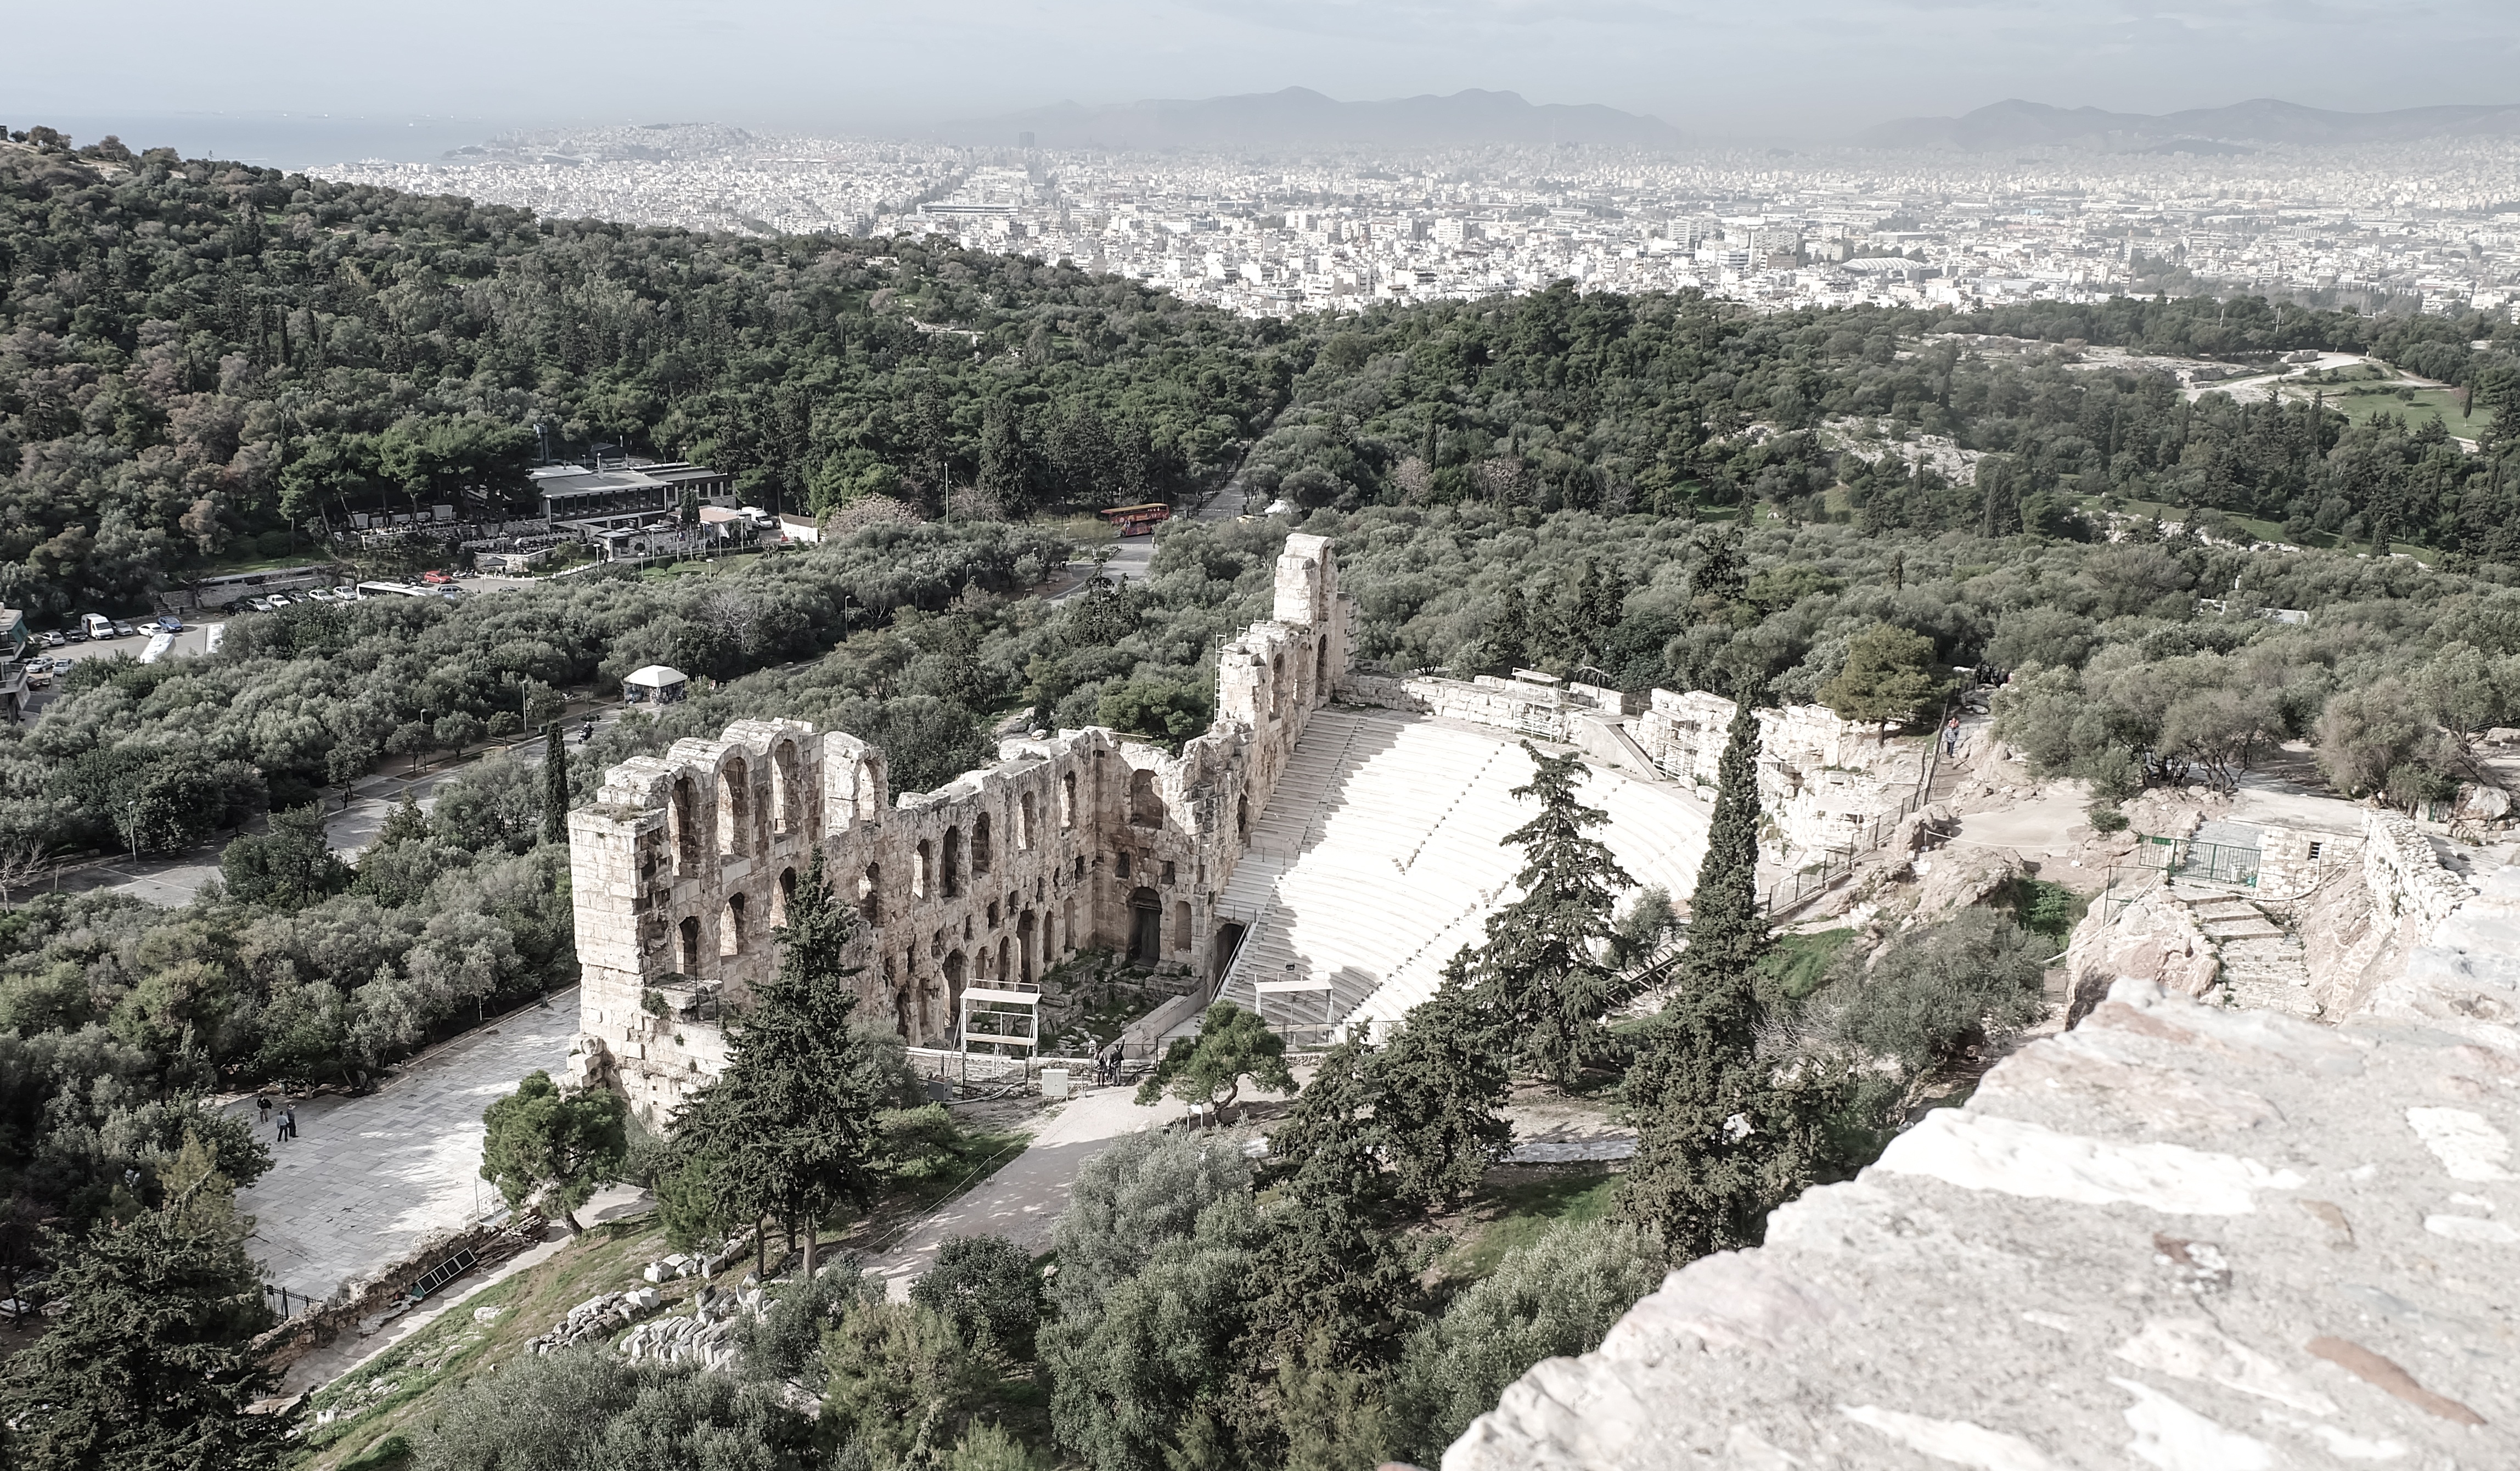
mountain, architecture, antique, mountain range, cliff, landmark, sightseeing, terrain, places of interest, geology, badlands, monastery, greece, theater, gorgeous, athens, acropolis, ionic, unesco world heritage site, historic site, ancient history, geological phenomenon